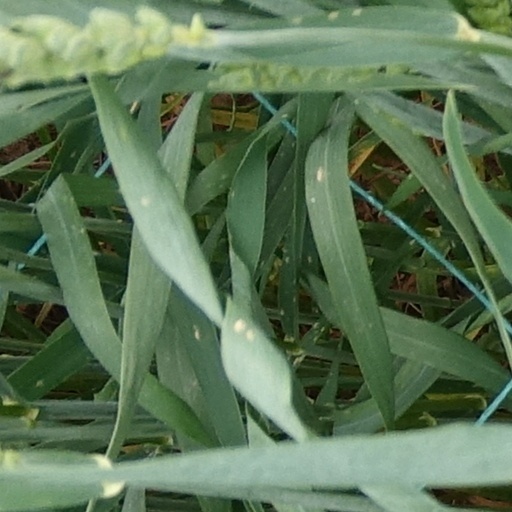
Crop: wheat